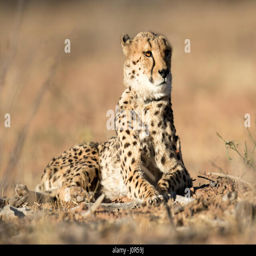
cheetah in the morning light